The Fighting Legion

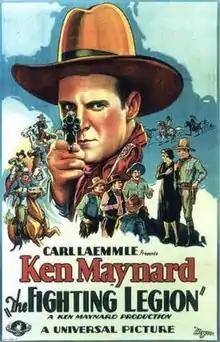
Theatrical release poster

The Fighting Legion is a 1930 American pre-Code part-talkie sound film Western film directed by Harry Joe Brown and written by Bennett Cohen and Leslie Mason. While the film has a few talking sequences, the majority of the film featured a synchronized musical score with sound effects. The film stars Ken Maynard, Dorothy Dwan, Harry Todd, Frank Rice, Ernie Adams, and Stanley Blystone. The film was released on April 6, 1930, by Universal Pictures.